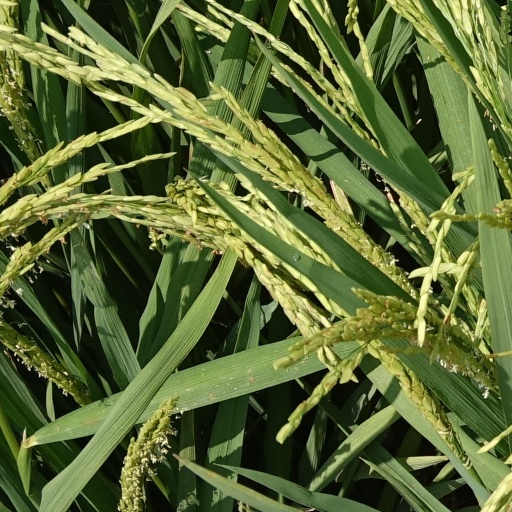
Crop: rice